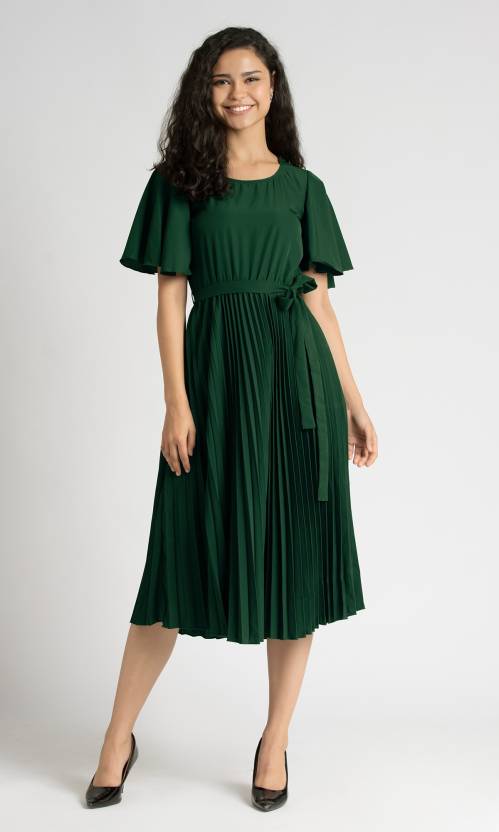
Product: Women Pleated Green Dress
Price: ₹329
Colors: Green
Pattern: Solid
Description: AASK brings to you this beautiful knee length dress for women which is made from polystear fabric . This kurti has been designed keeping in mind the latest trends in contemporary casual fashion The dress features a beautiful flair and has a beautiful pattern around the outfit. . This gives the garment a contemporary look and feel. Pair this kurti with a pair of stylish heels and a matching clutch for a complete casual look for a casual event, a party or an evening with friends.High Quality Material: 100% Polyester, Fabric has no stretch , Super Soft and Comfortable.Model Height: 173cm, she wear Size S. Please refer to the last image or the size measurement below before ordering. Thanks For Understanding. if you have any question, Please contact as any time.Thanks!
Other details: Hand Wash Only Do Not Tumble Dry,Hang Dry (Recommend Hand Wash In Cold Water For Lasting Wear, The Fabric Is Great And Definitely Not Too Thin Or See-through At All. The Tie Waist Makes It Flattering For Any Figure. Fashion, Elegant, Plain, Round Neck, A Line, Belted, Pleated, Short Sleeve, Flounce Sleeve dress for girls dress for women tops for women latest design top for women stylish western gown for women latest design 2021 suits for women latest design dresses for woman kurta for women latest long frocks for women kurti with pant maxi dress women tops tops for women under 500 girls dress crop top for girls party dress for women